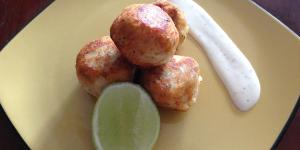
albondigas crocantes de pescado